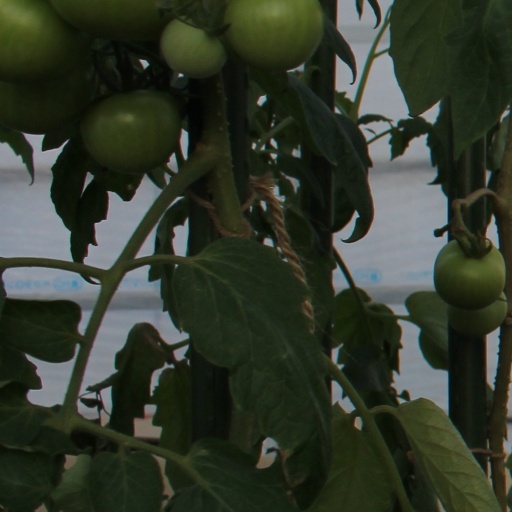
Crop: tomato